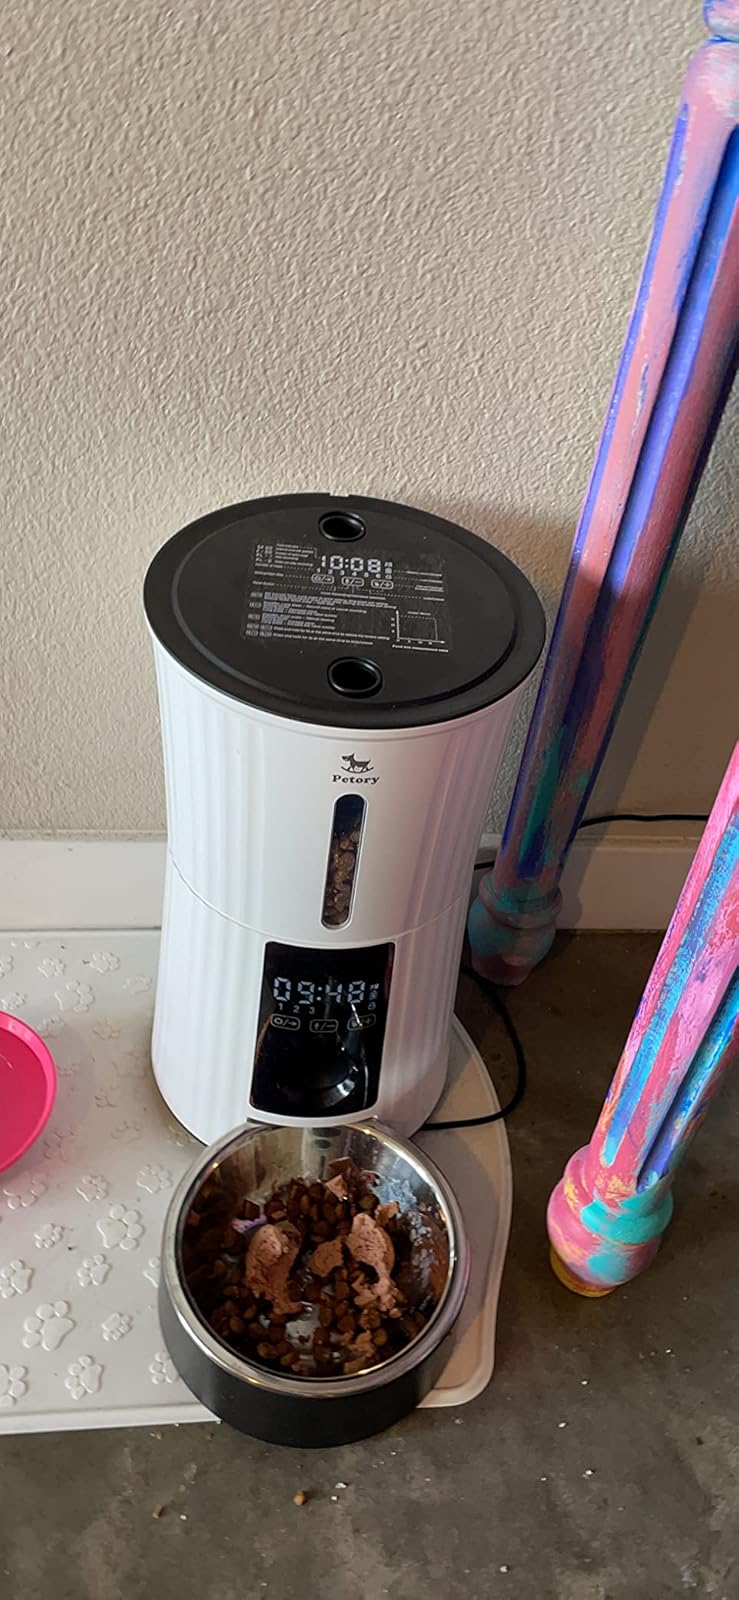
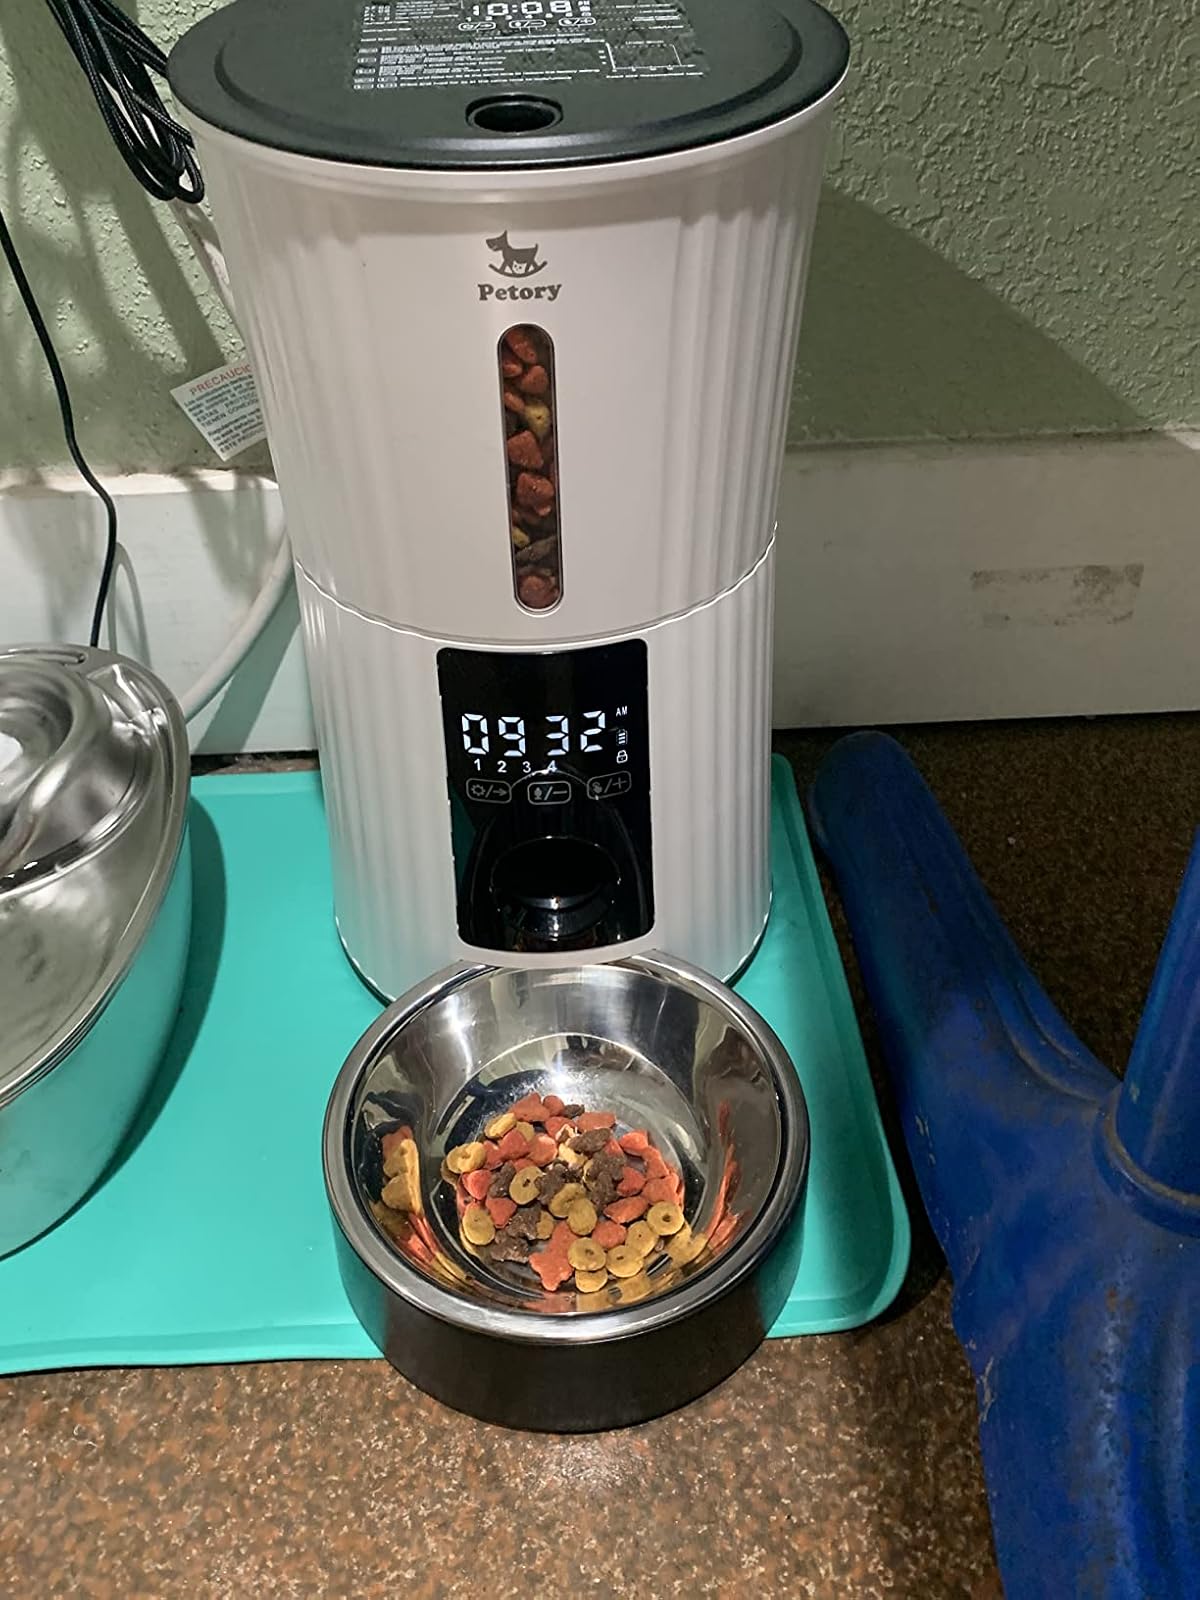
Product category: items_feeder
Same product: yes